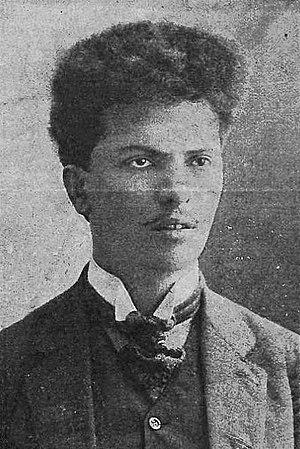
Andrzej Marek de son vrai nom Marek Arensztajn, né en 1878 à Varsovie et mort en 1943 dans la même ville, est un scénariste, réalisateur, dramaturge et directeur de théâtre polonais de langue yiddish et polonaise.
L’histoire du cinéma polonais est presque aussi longue que celle de la cinématographie car inaugurée par l'invention du pléographe par Kazimierz Prószyński en 1894 avant même le célèbre cinématographe des frères Lumière.